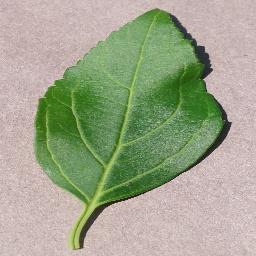
Label: Cherry___healthy